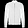
Label: Coat